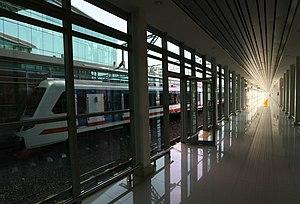
La gare Bandara Soekarno-Hatta ou gare de l'aéroport Soekarno-Hatta est une gare de la liaison ferroviaire aéroportuaire Soekarno–Hatta. Elle est située entre les stations de la navette Skytrain des terminaux 1 et 2 de l'aéroport international Soekarno-Hatta.